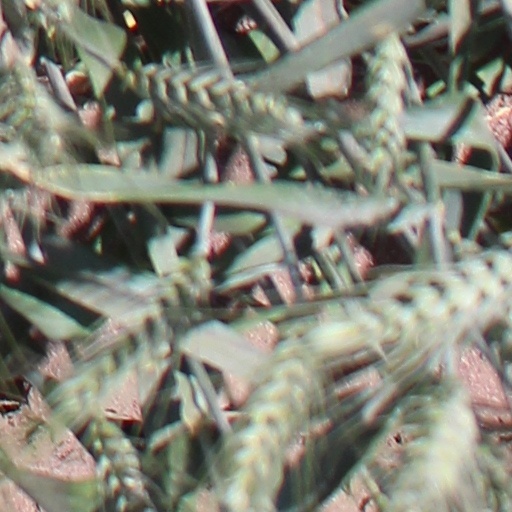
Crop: wheat